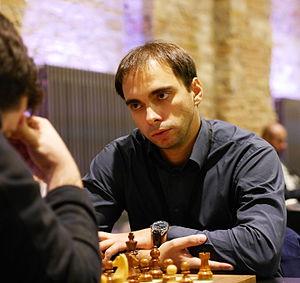
Aleksandr Vladimirovitch Riazantsev est un joueur d'échecs russe né le 12 septembre 1985 à Moscou, Grand maître international depuis 2001, il a remporté le championnat de Moscou en 2006 et le championnat de Russie en 2016.